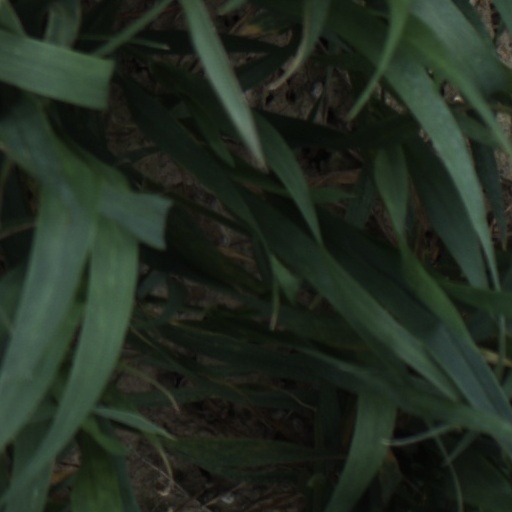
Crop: wheat